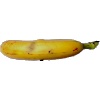
Label: images